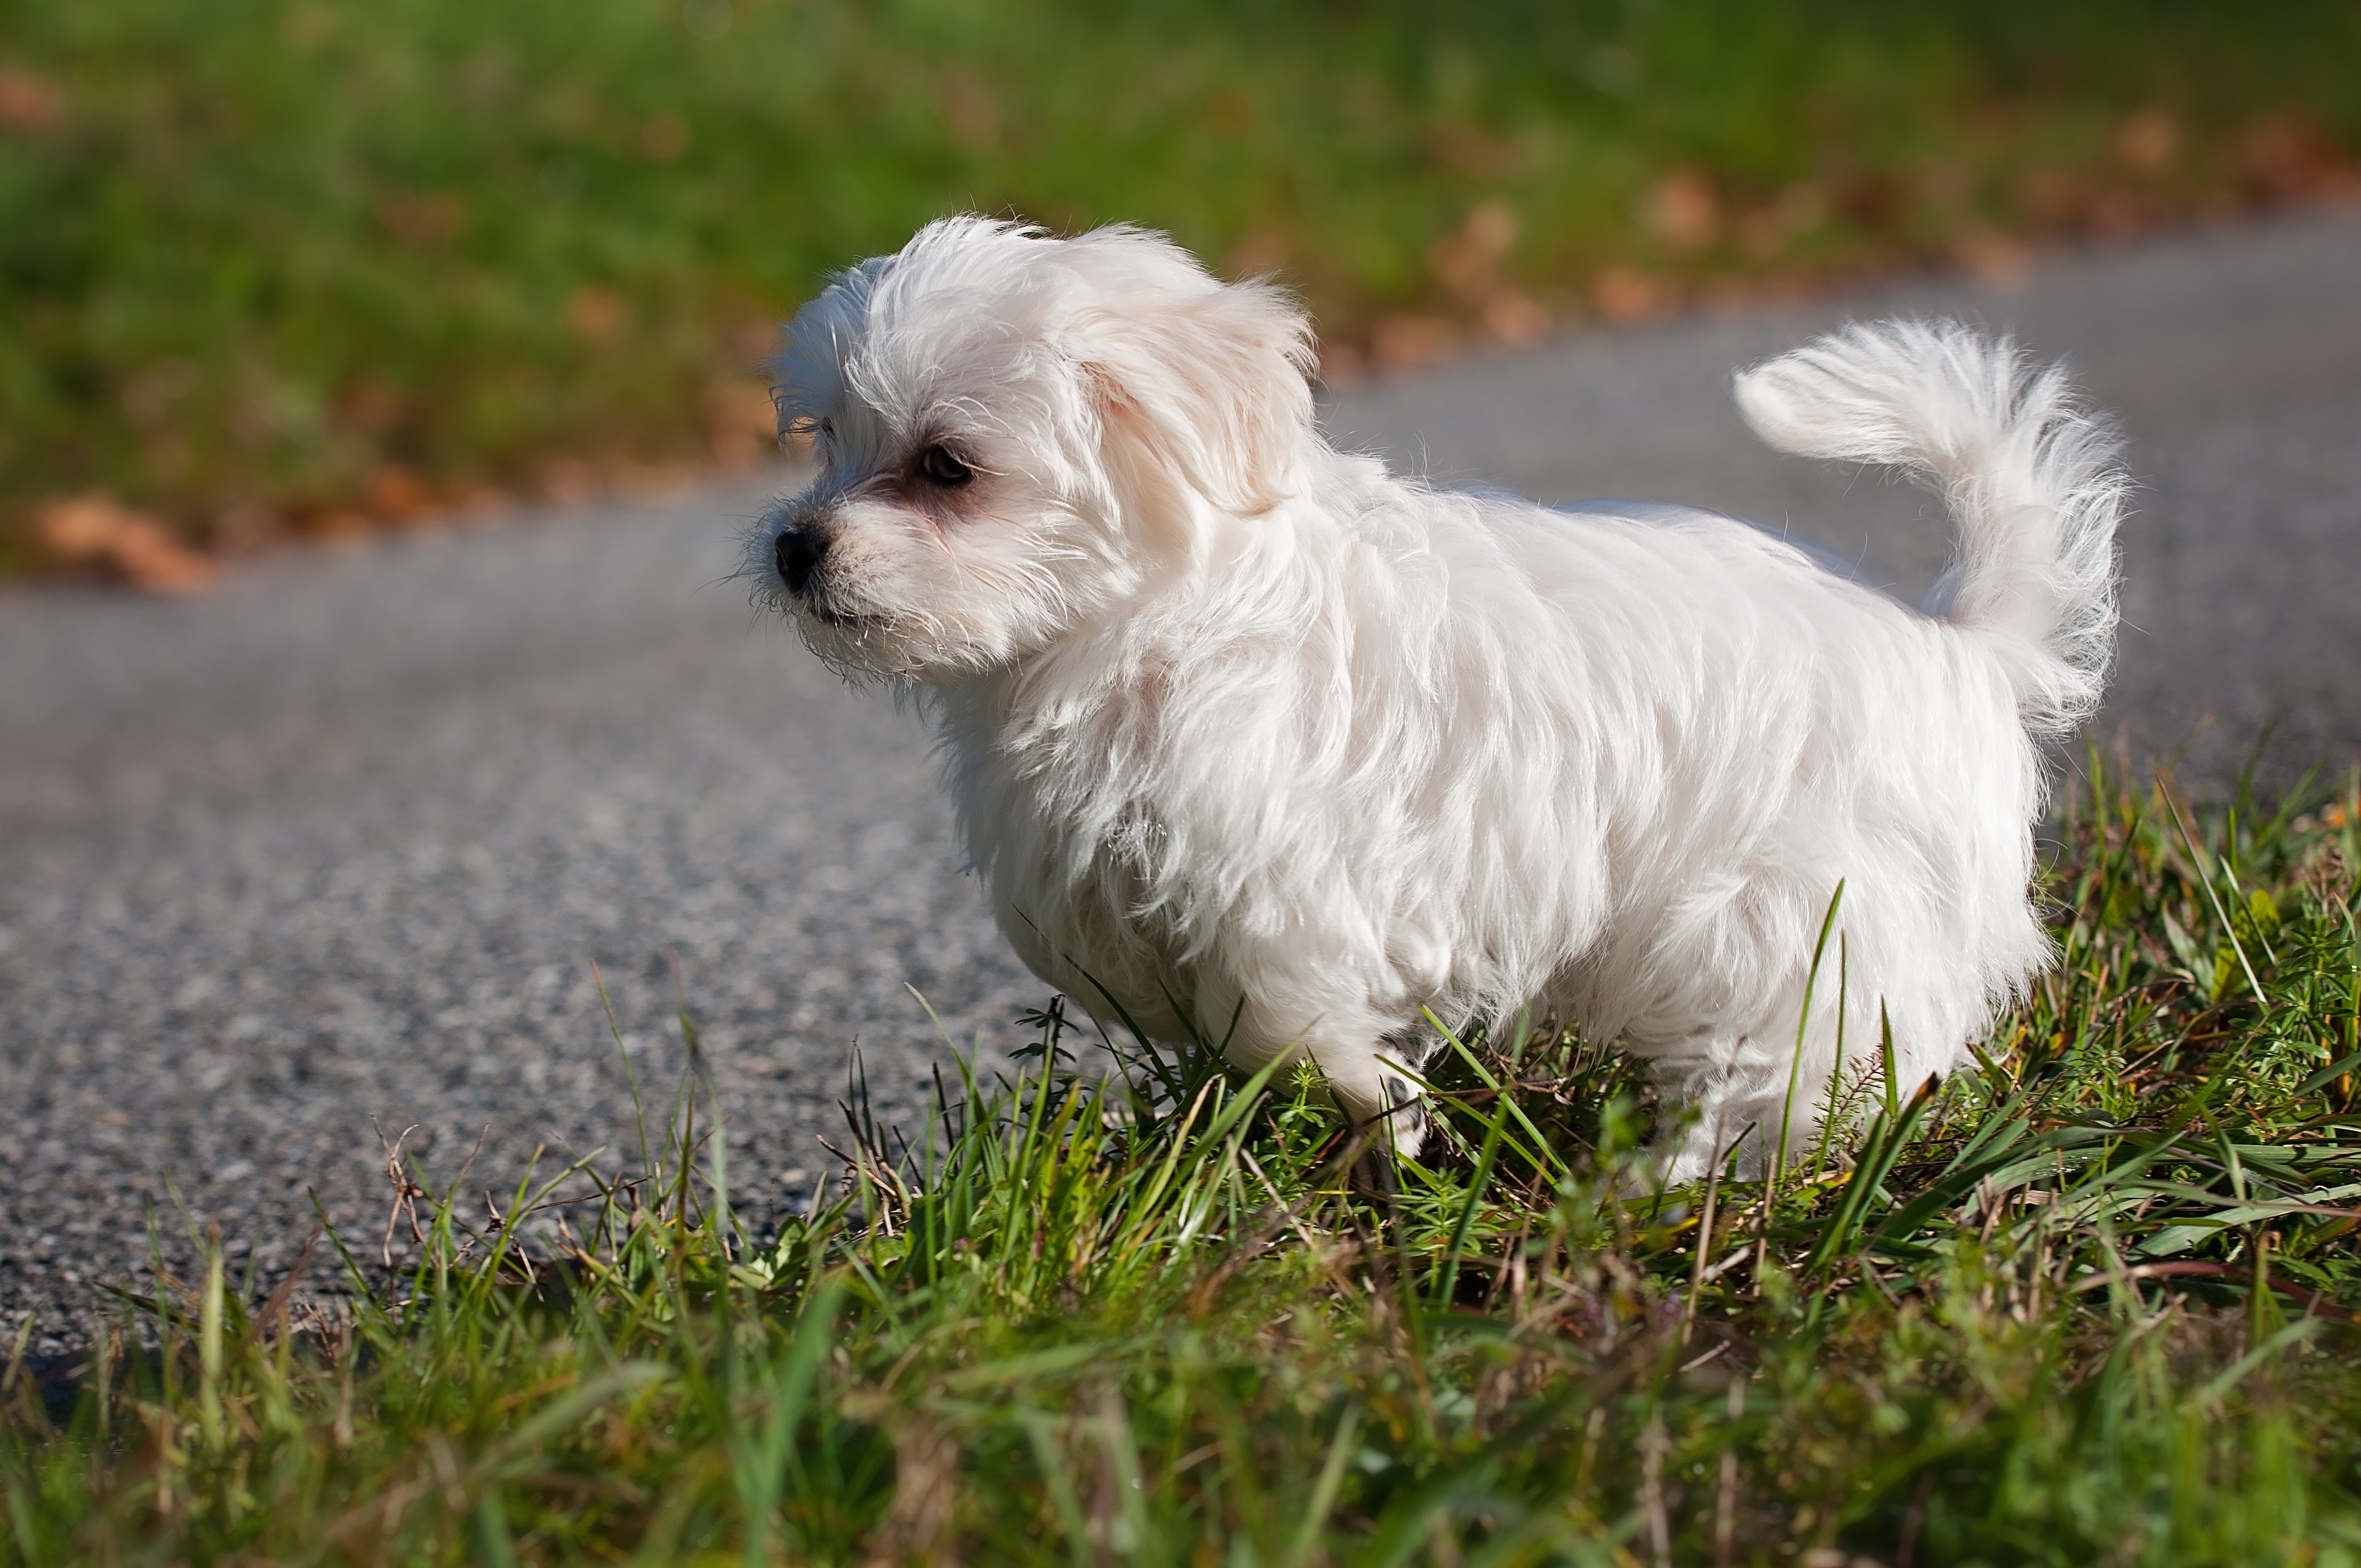
white, sweet, puppy, dog, animal, cute, pet, small, mammal, vertebrate, out, dog breed, lhasa apso, young animal, maltese, young dog, bichon, bichon frise, bolognese, coton de tulear, havanese, dog like mammal, carnivoran, schnoodle, dandie dinmont terrier, dog crossbreeds, morkie, cavachon, lowchen